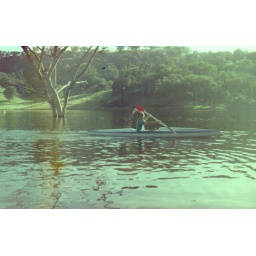
Simon in a boat on a lake